Alacaris

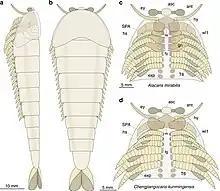
Reconstruction of "Alacaris", with "Chengjiangocaris" lower right

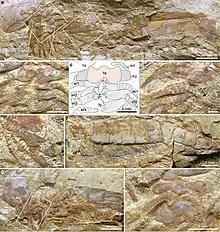
Various specimens of "Alacaris"

Alacaris is an extinct genus of fuxianhuiid arthropod known from the Cambrian period. It is only known from the type species Alacaris mirabilis (mistakenly named "Alacaris multinoda" in a figure in the describing paper) from the Cambrian Stage 3 aged Xiaoshiba Lagerstätte in Yunnan Province, China. It is morphologically similar to "Chengjiangocaris", with which it forms a clade within Fuxianhuiida. Individuals reach a maximum of 12 centimetres in length, with a trunk consisting of 13 tergites. The basal region of the post-deutocerebral limbs were used in feeding, with the rhythmic movement of the legs guiding food towards the mouth along the food groove between the limbs, with gnathobases present near the mouth to macerate food.